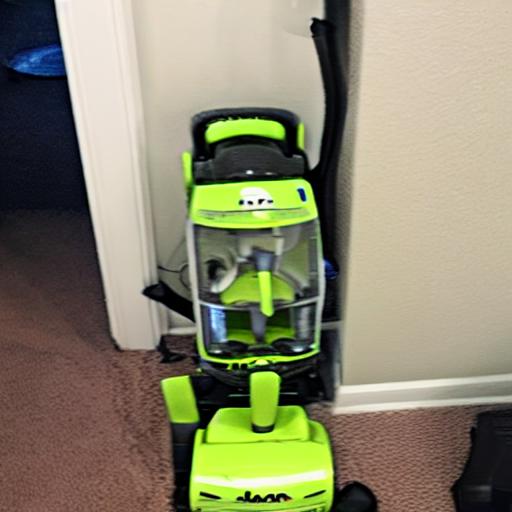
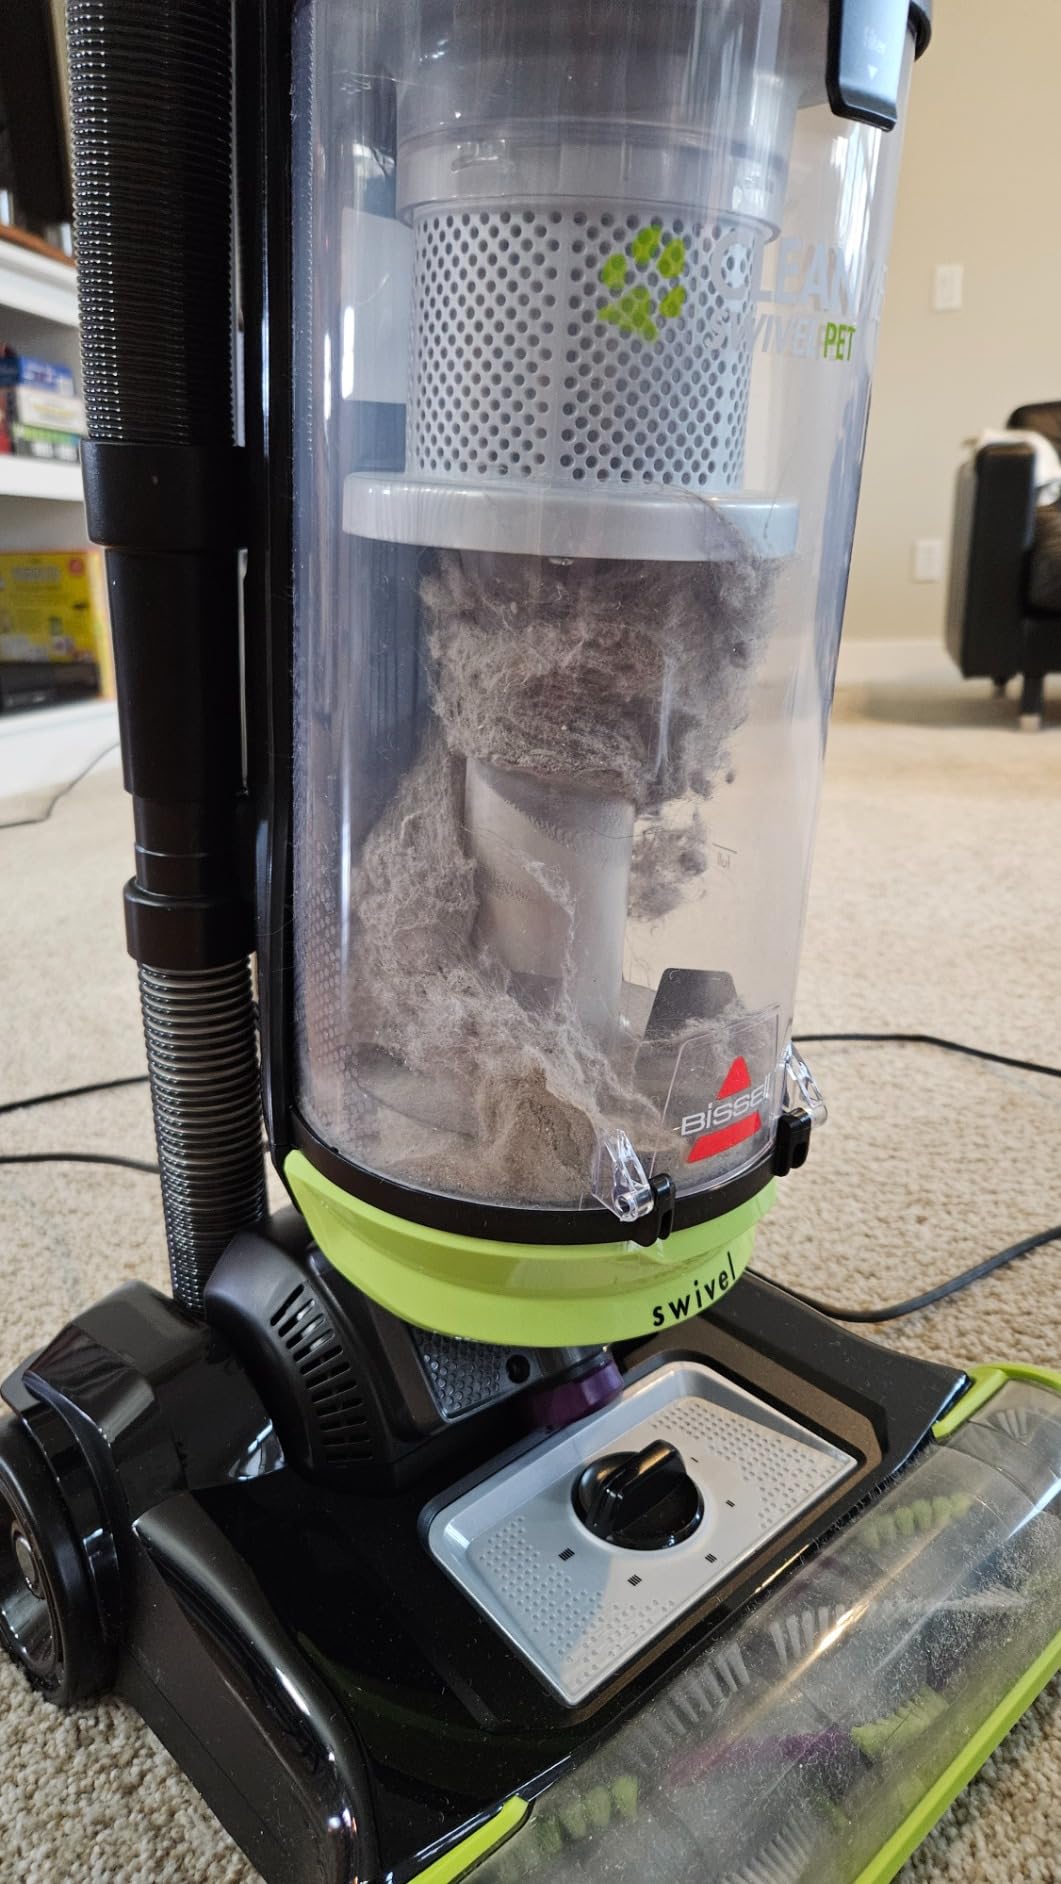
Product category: items_vacuum
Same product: no